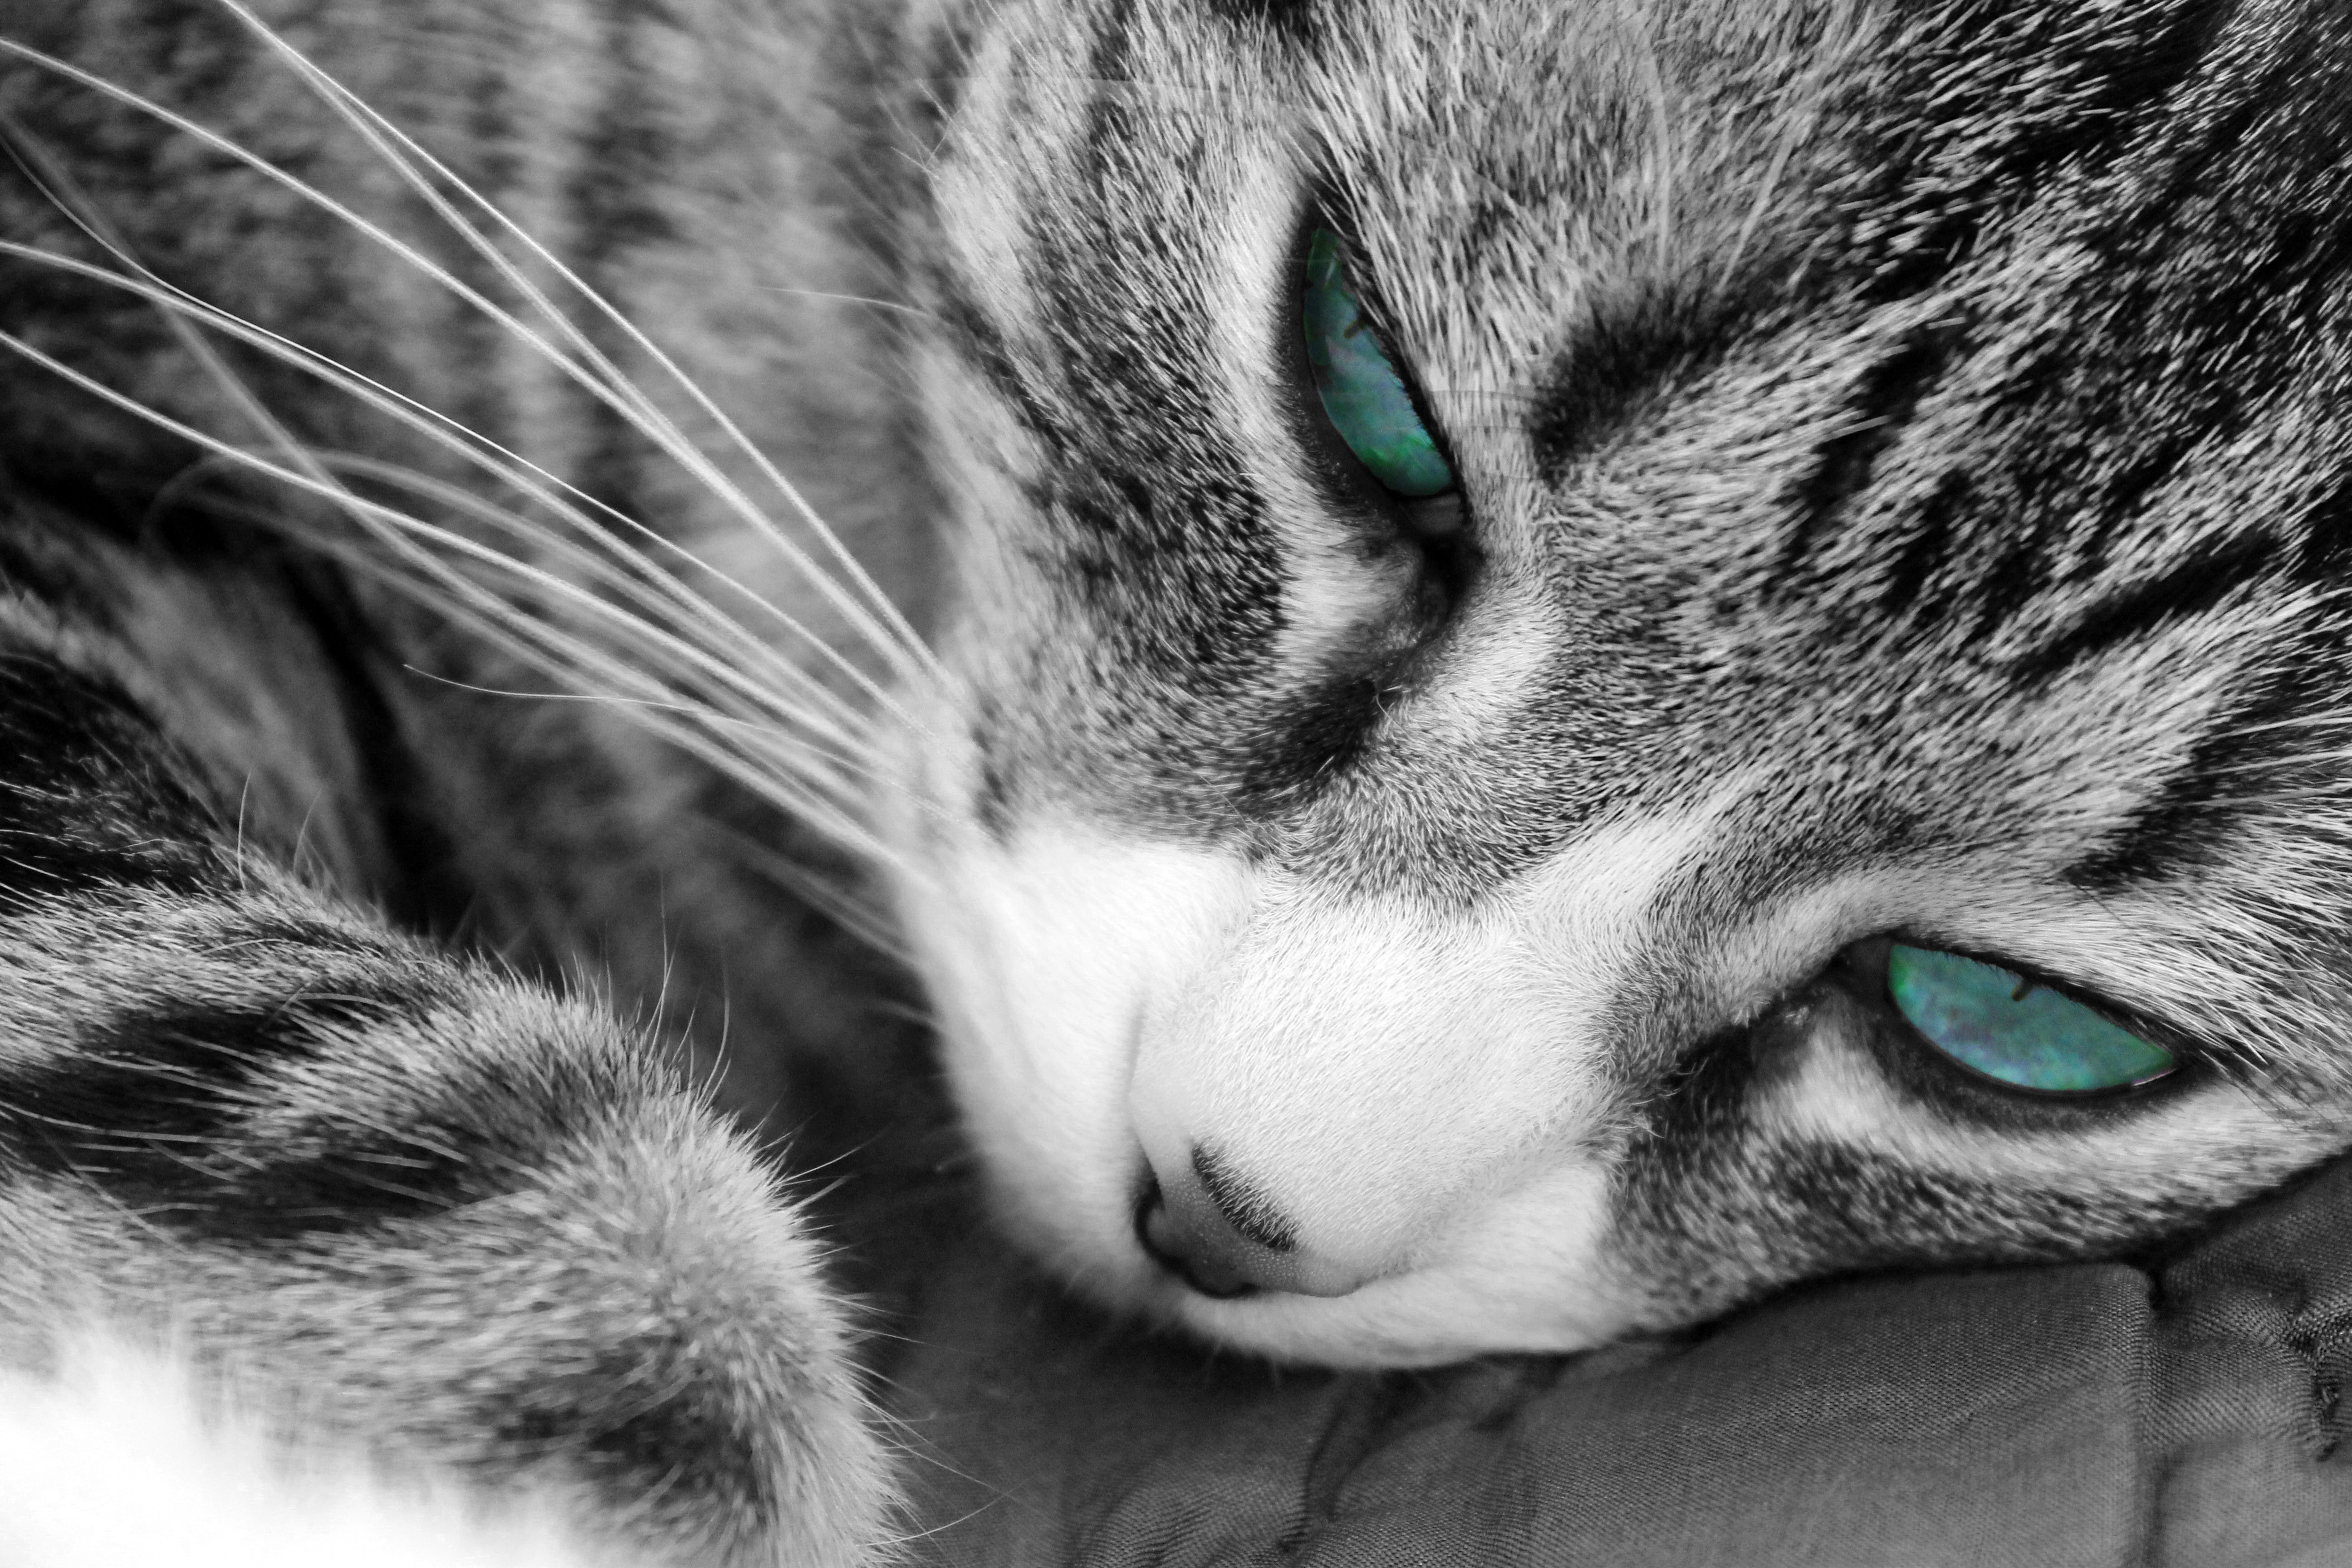
black and white, photography, kitten, cat, mammal, blue, monochrome, whisker, close up, nose, eyes, whiskers, snout, eye, vertebrate, organ, tabby cat, monochrome photography, small to medium sized cats, cat like mammal